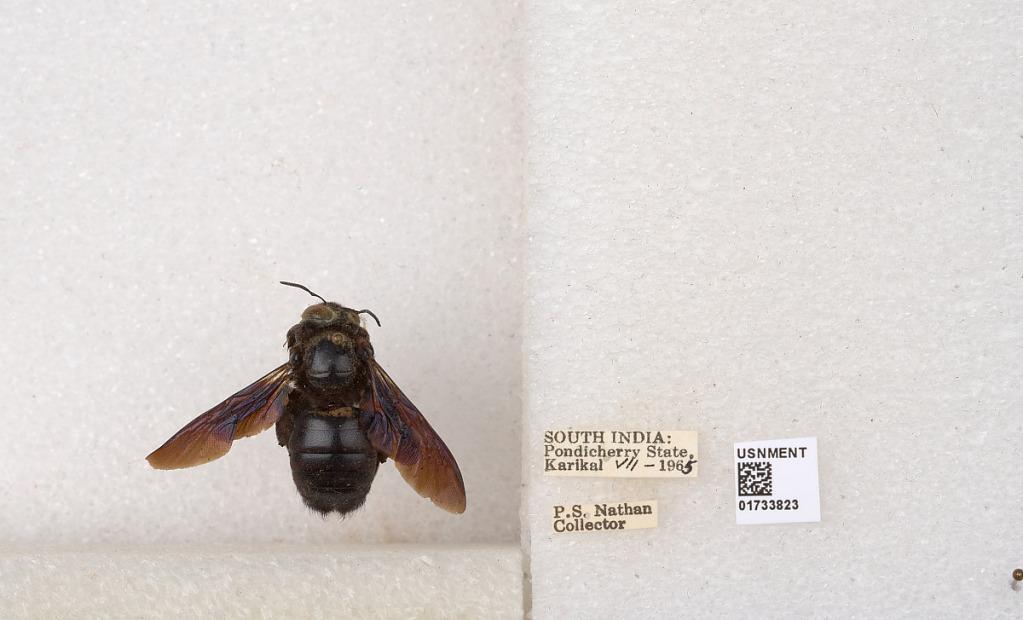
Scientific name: Xylocopa (Ctenoxylocopa) fenestrata (Fabricius)
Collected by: P. Nathan
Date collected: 1965-7-1
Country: India
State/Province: Puducherry
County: Karaikal
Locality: Karikal